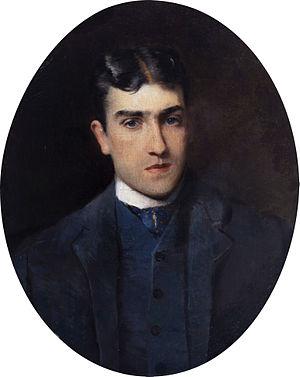
Lucien Germain Guitry est un comédien français, né le 13 décembre 1860 à Paris 2ᵉ, ville où il est mort le 1ᵉʳ juin 1925.